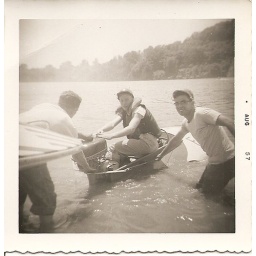
the boat in the water